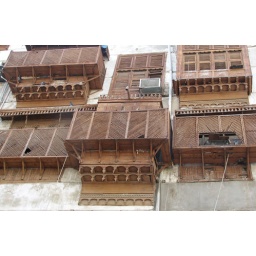
The wooden shutters and balcanies are a traditional feature of the old buildings in Jeddah.